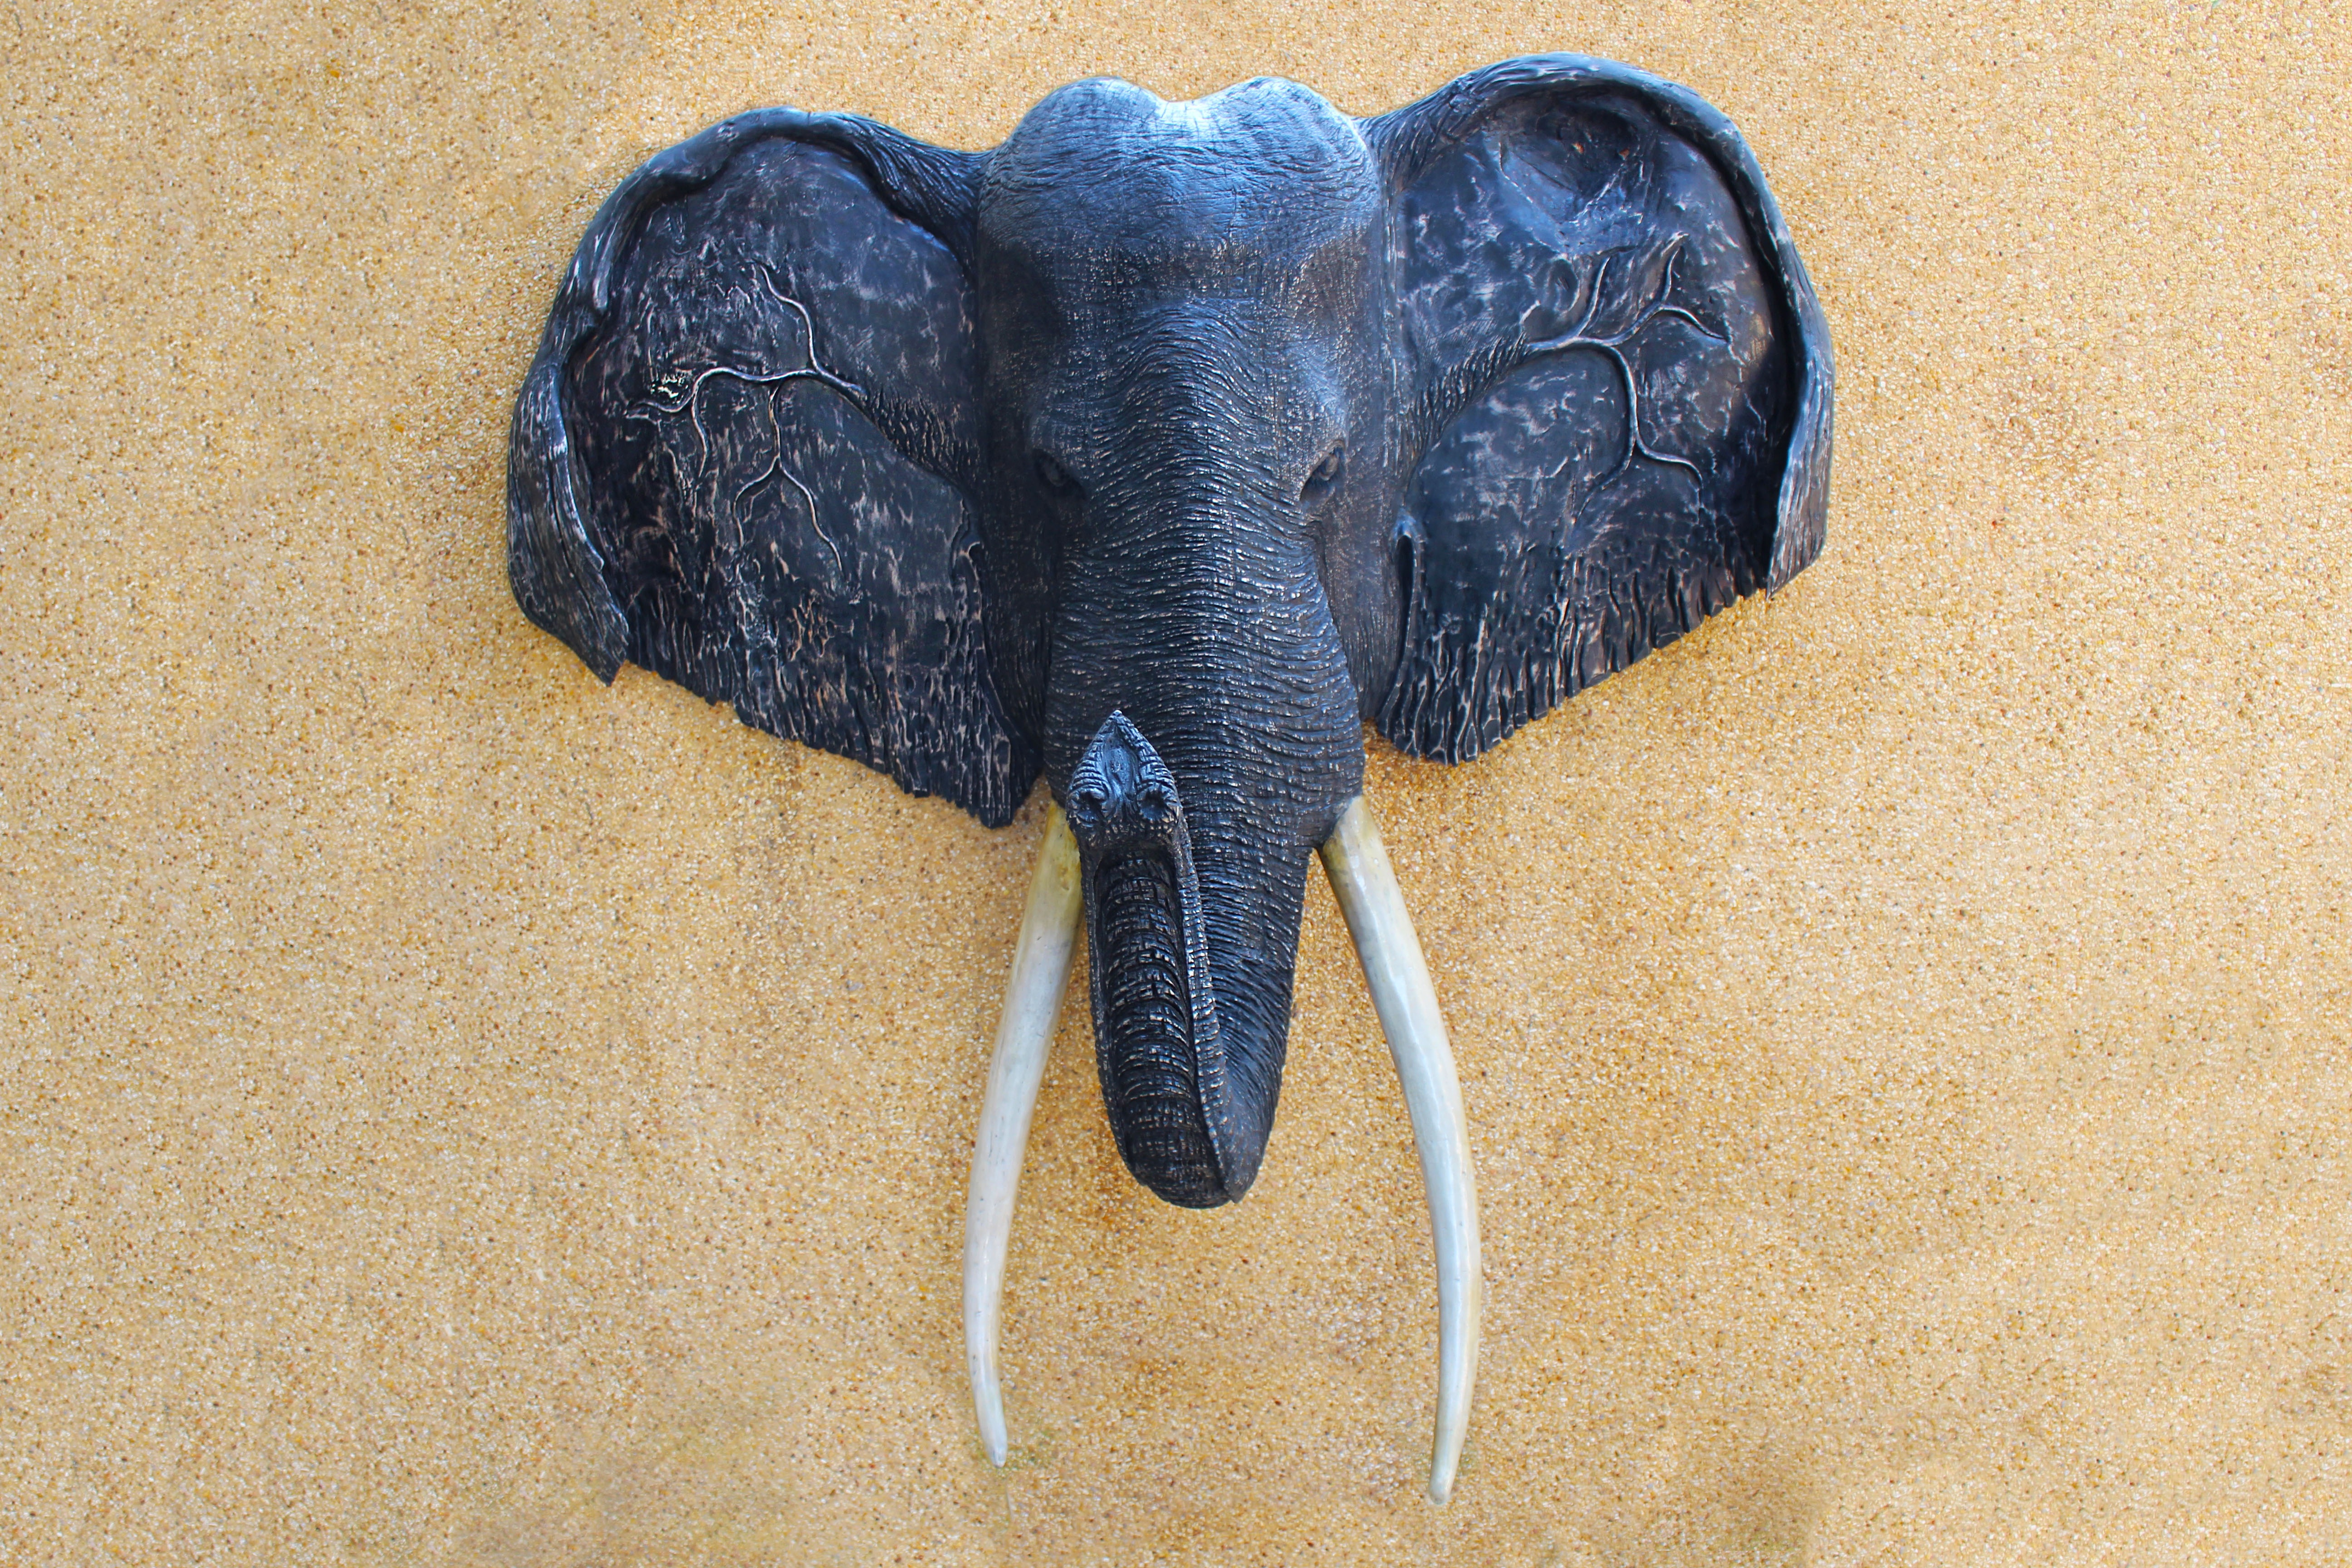
wing, trunk, animal, wall, horn, decoration, collection, insect, blue, elephant, face, sculpture, art, display, head, plaque, organ, hunting, african, trophy, mounted, macro photography, tusks, animal head, elephant head, elephants and mammoths, wall plaque, large elephant ears, head on wall